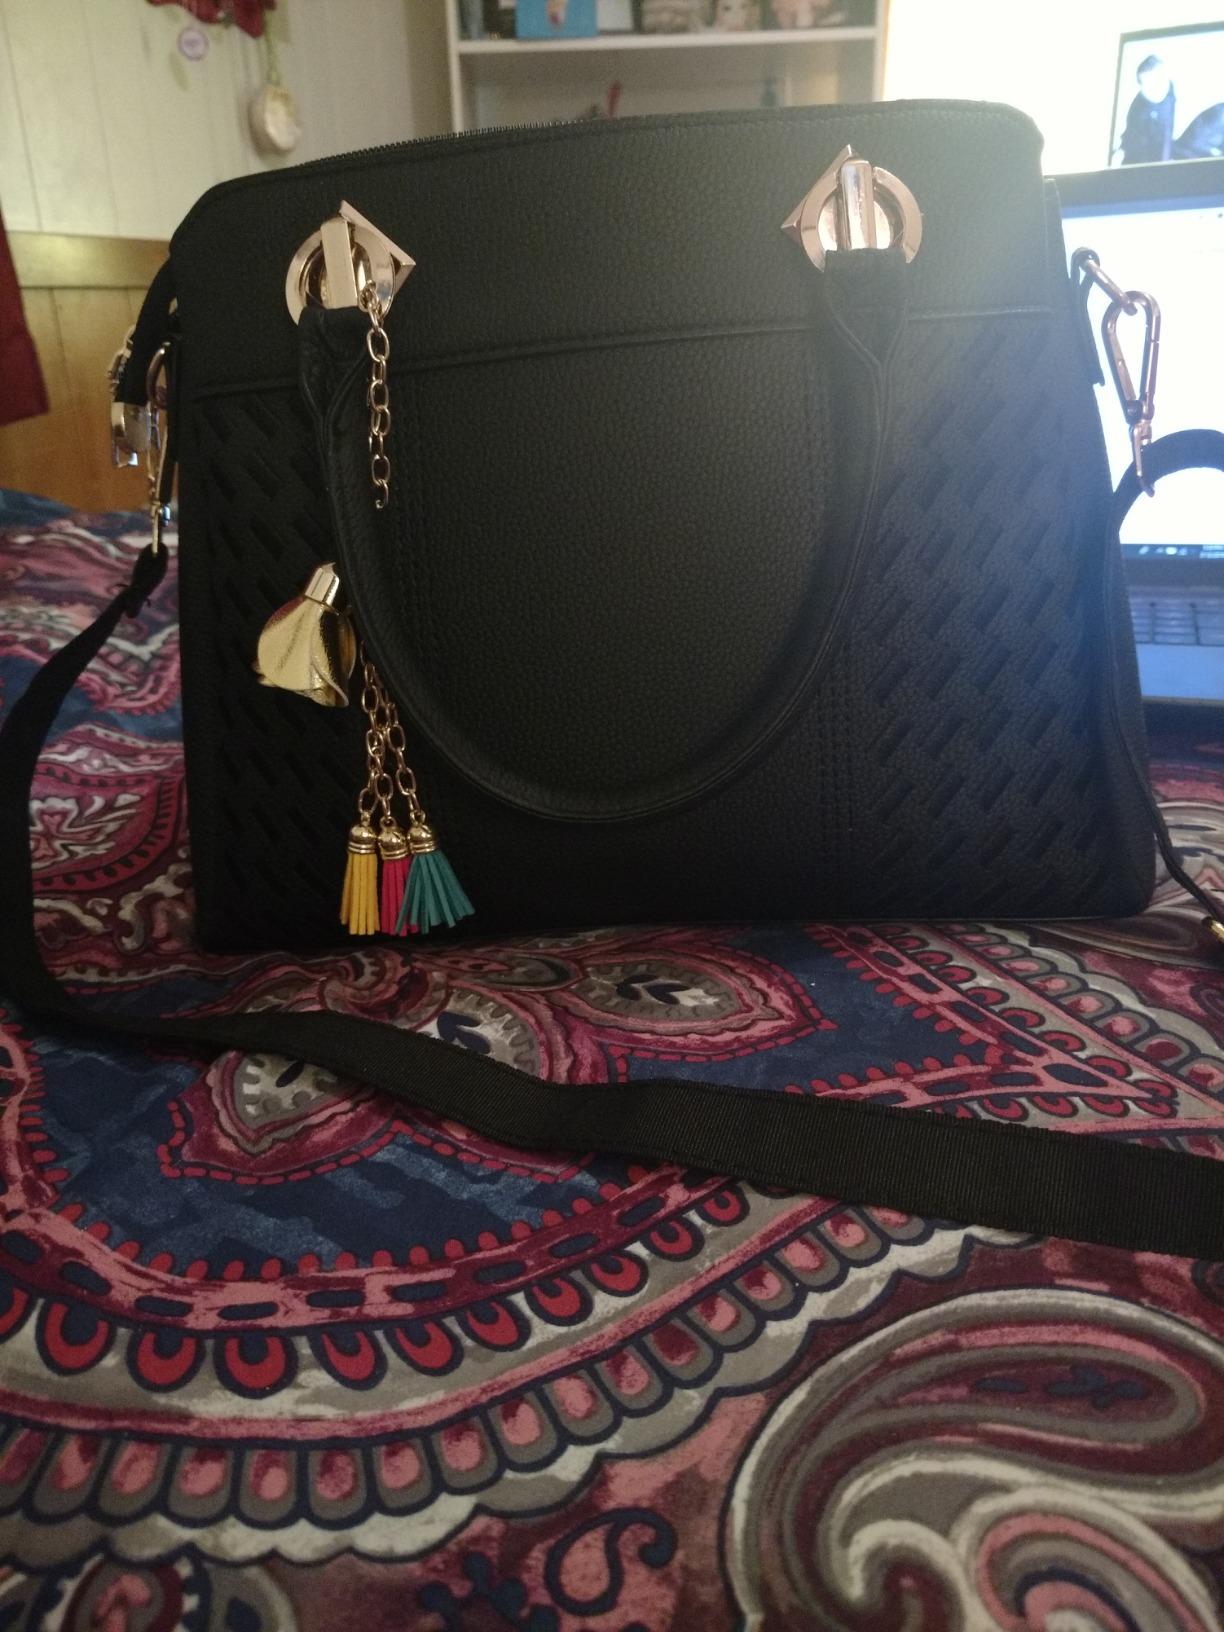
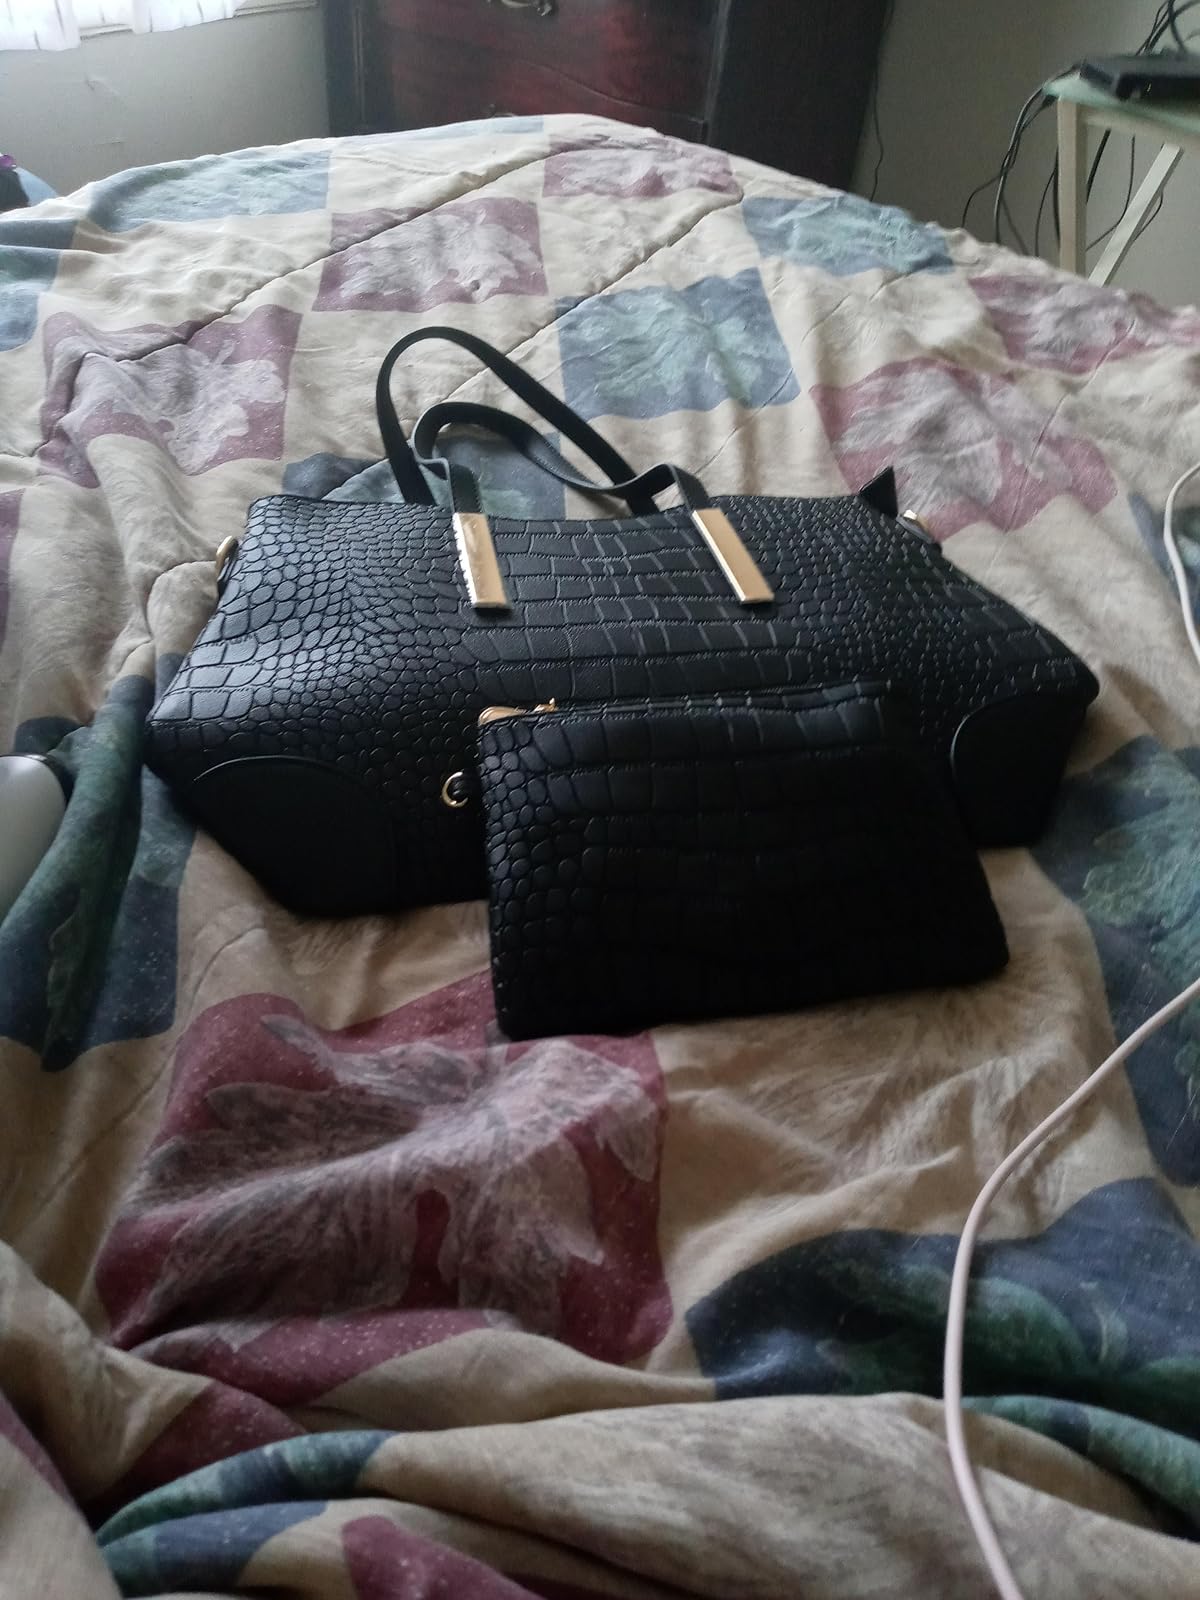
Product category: accessories_handbag
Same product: no